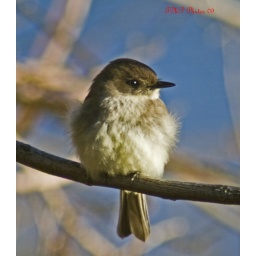
Found this bird sat. just sitting by the pond watching the ducks